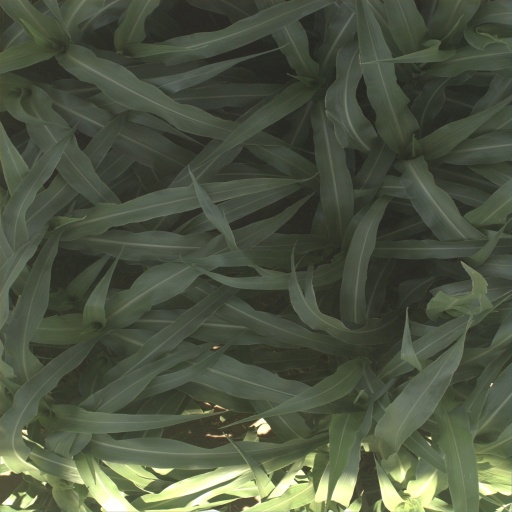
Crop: sorghum